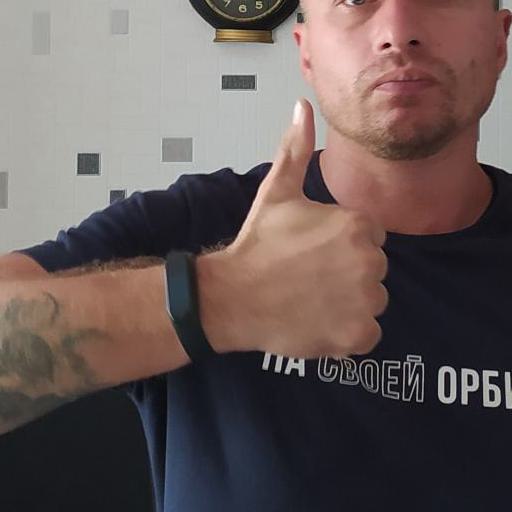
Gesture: like